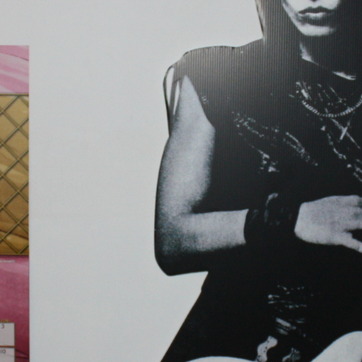
Material: skin